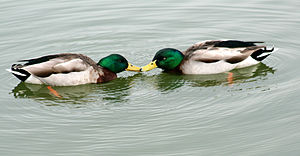
Homoseksualitet blandt dyr / Udvalgte arter som udviser homoseksuel adfærd / Fugle
Gråænder – især hanner – udviser betydelig homoseksuel tilbøjelighed­.
Homoseksualitet blandt dyr refererer til den dokumenterede eksistens af homoseksuel adfærd blandt dyr, hvilket omfatter samleje, forelskelse, emotionel tilknytning til hinanden og fælles pasning af unger. Homoseksualitet blandt dyr synes at være et naturligt anlæg, og er især udbredt blandt fugle og pattedyr, men findes også hos insekter, padder og krybdyr. Ved videnskabelige undersøgelser foretaget af blandt andre den homoseksuelle canadiske biolog Bruce Bagemihl har man observeret homoseksuel adfærd hos op mod 1500 forskellige dyrearter, hvoraf 500 tilfælde er veldokumenterede. Den naturlige forekomst af homoseksuel adfærd blandt dyr er imidlertid omstridt, særligt blandt religiøse grupper, der er modstandere af homoseksuelle bevægelser, idet homoseksualitet blandt dyr ligeledes synes at pege imod en naturlig forekomst af homoseksuel adfærd blandt mennesker.